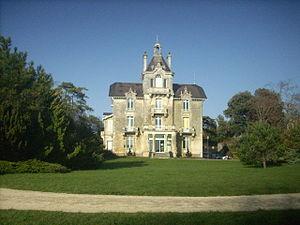
villa Fort Louis, Parc Franck Delmas, La Rochelle, France, 16 novembre 2012
La Rochelle est une ville du Sud-Ouest de la France, capitale historique de l'Aunis et préfecture du département de la Charente-Maritime, en région Nouvelle-Aquitaine.